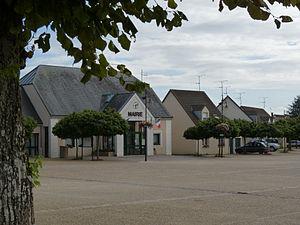
Sarthe - Joué l'Abbé - Mairie
Joué-l'Abbé est une commune française, située dans le département de la Sarthe en région Pays de la Loire, peuplée de 1 279 habitants.